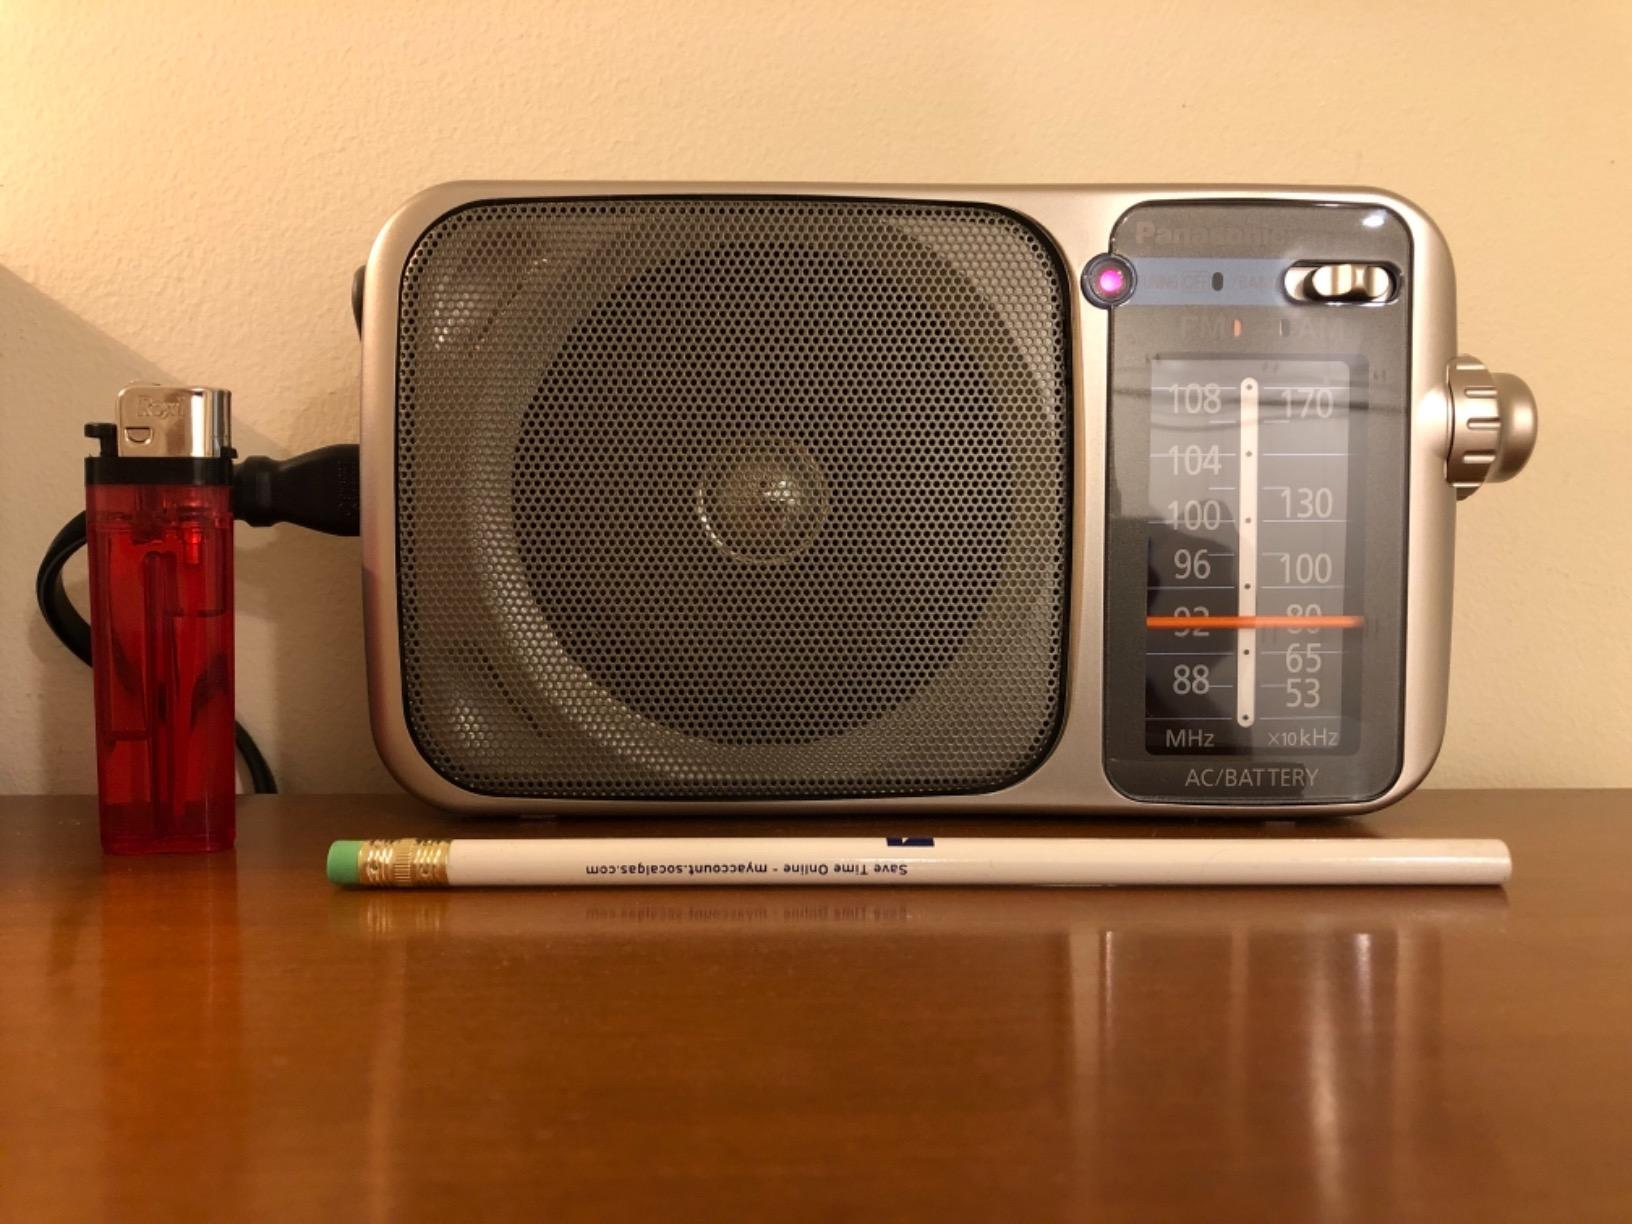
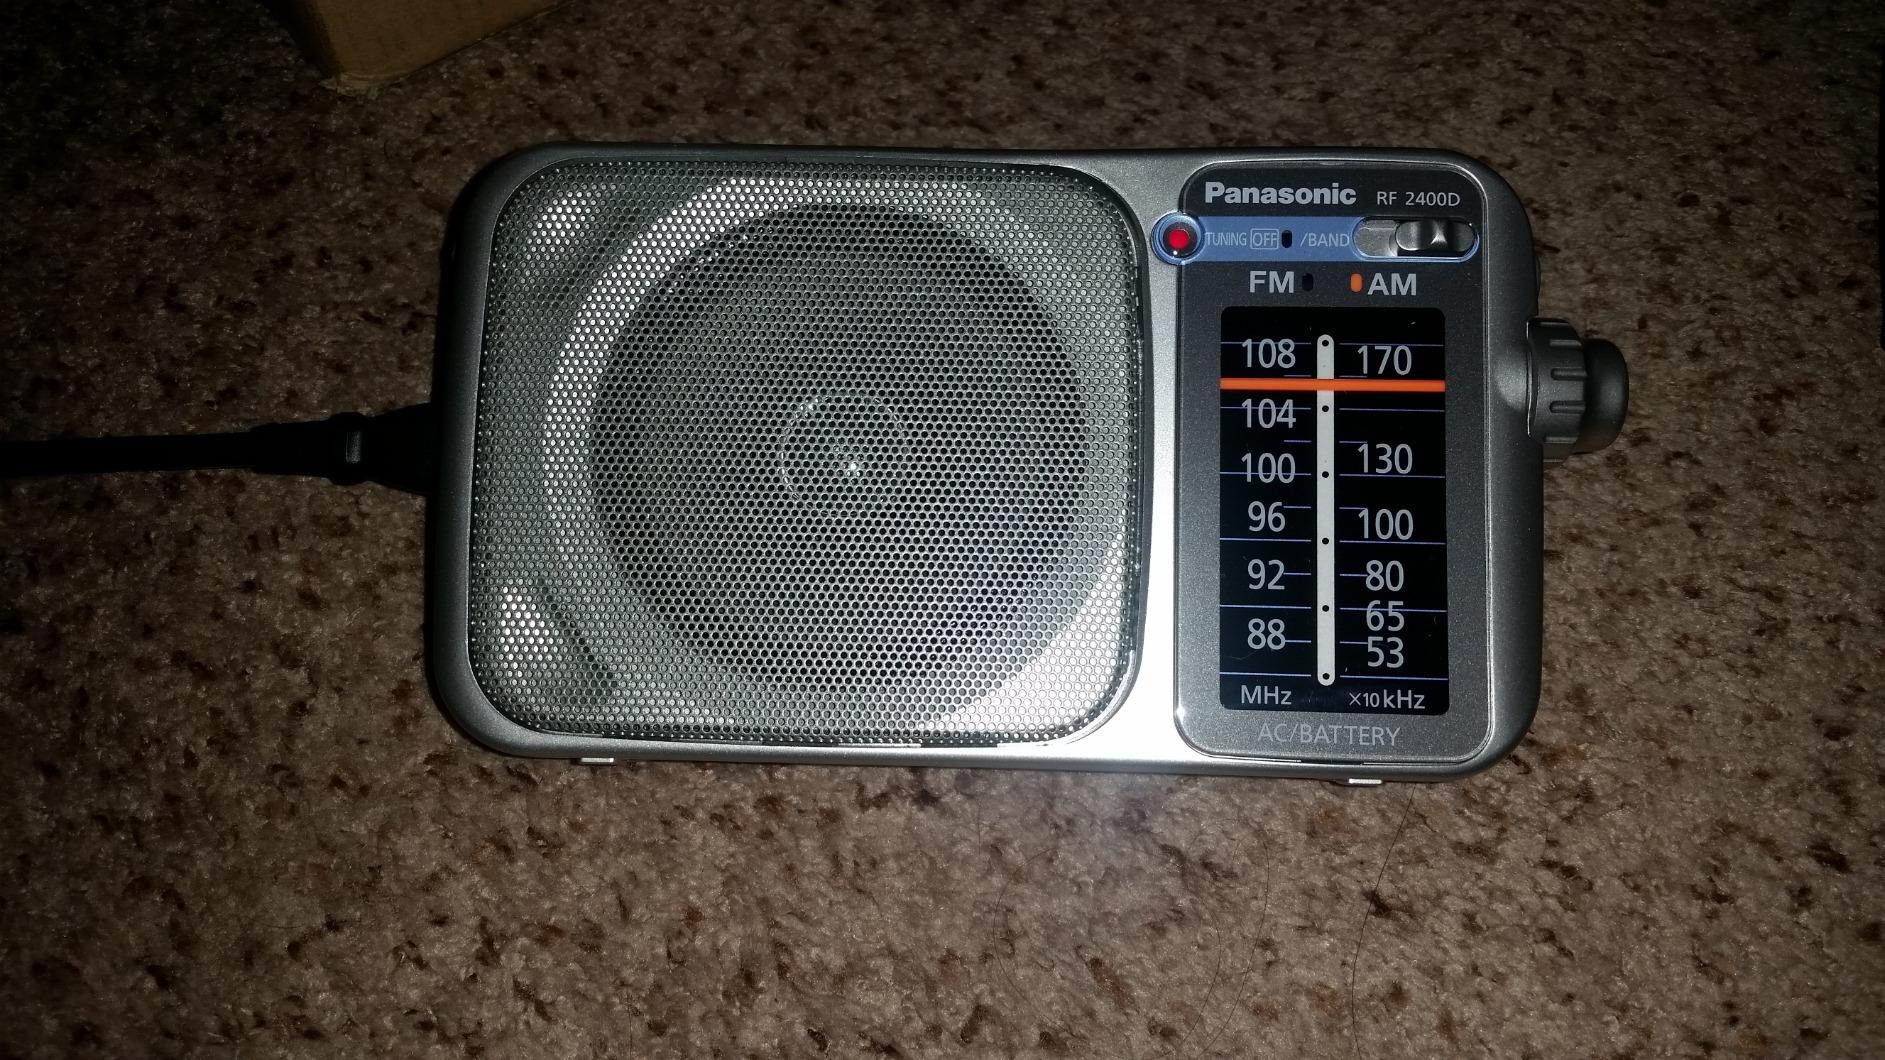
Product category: radio
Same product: yes